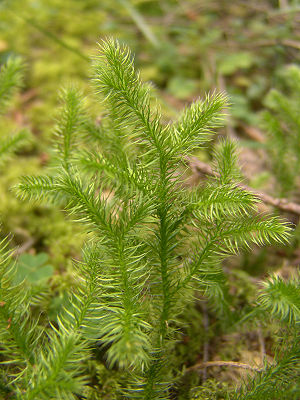
Ulvefod-familien
Almindelig Ulvefod (Lycopodium clavatum).
Almindelig Ulvefod (Lycopodium clavatum).
Ulvefod-familien er jordboende eller epifytiske karplanter med 5 slægter og et stort antal forskellige arter.